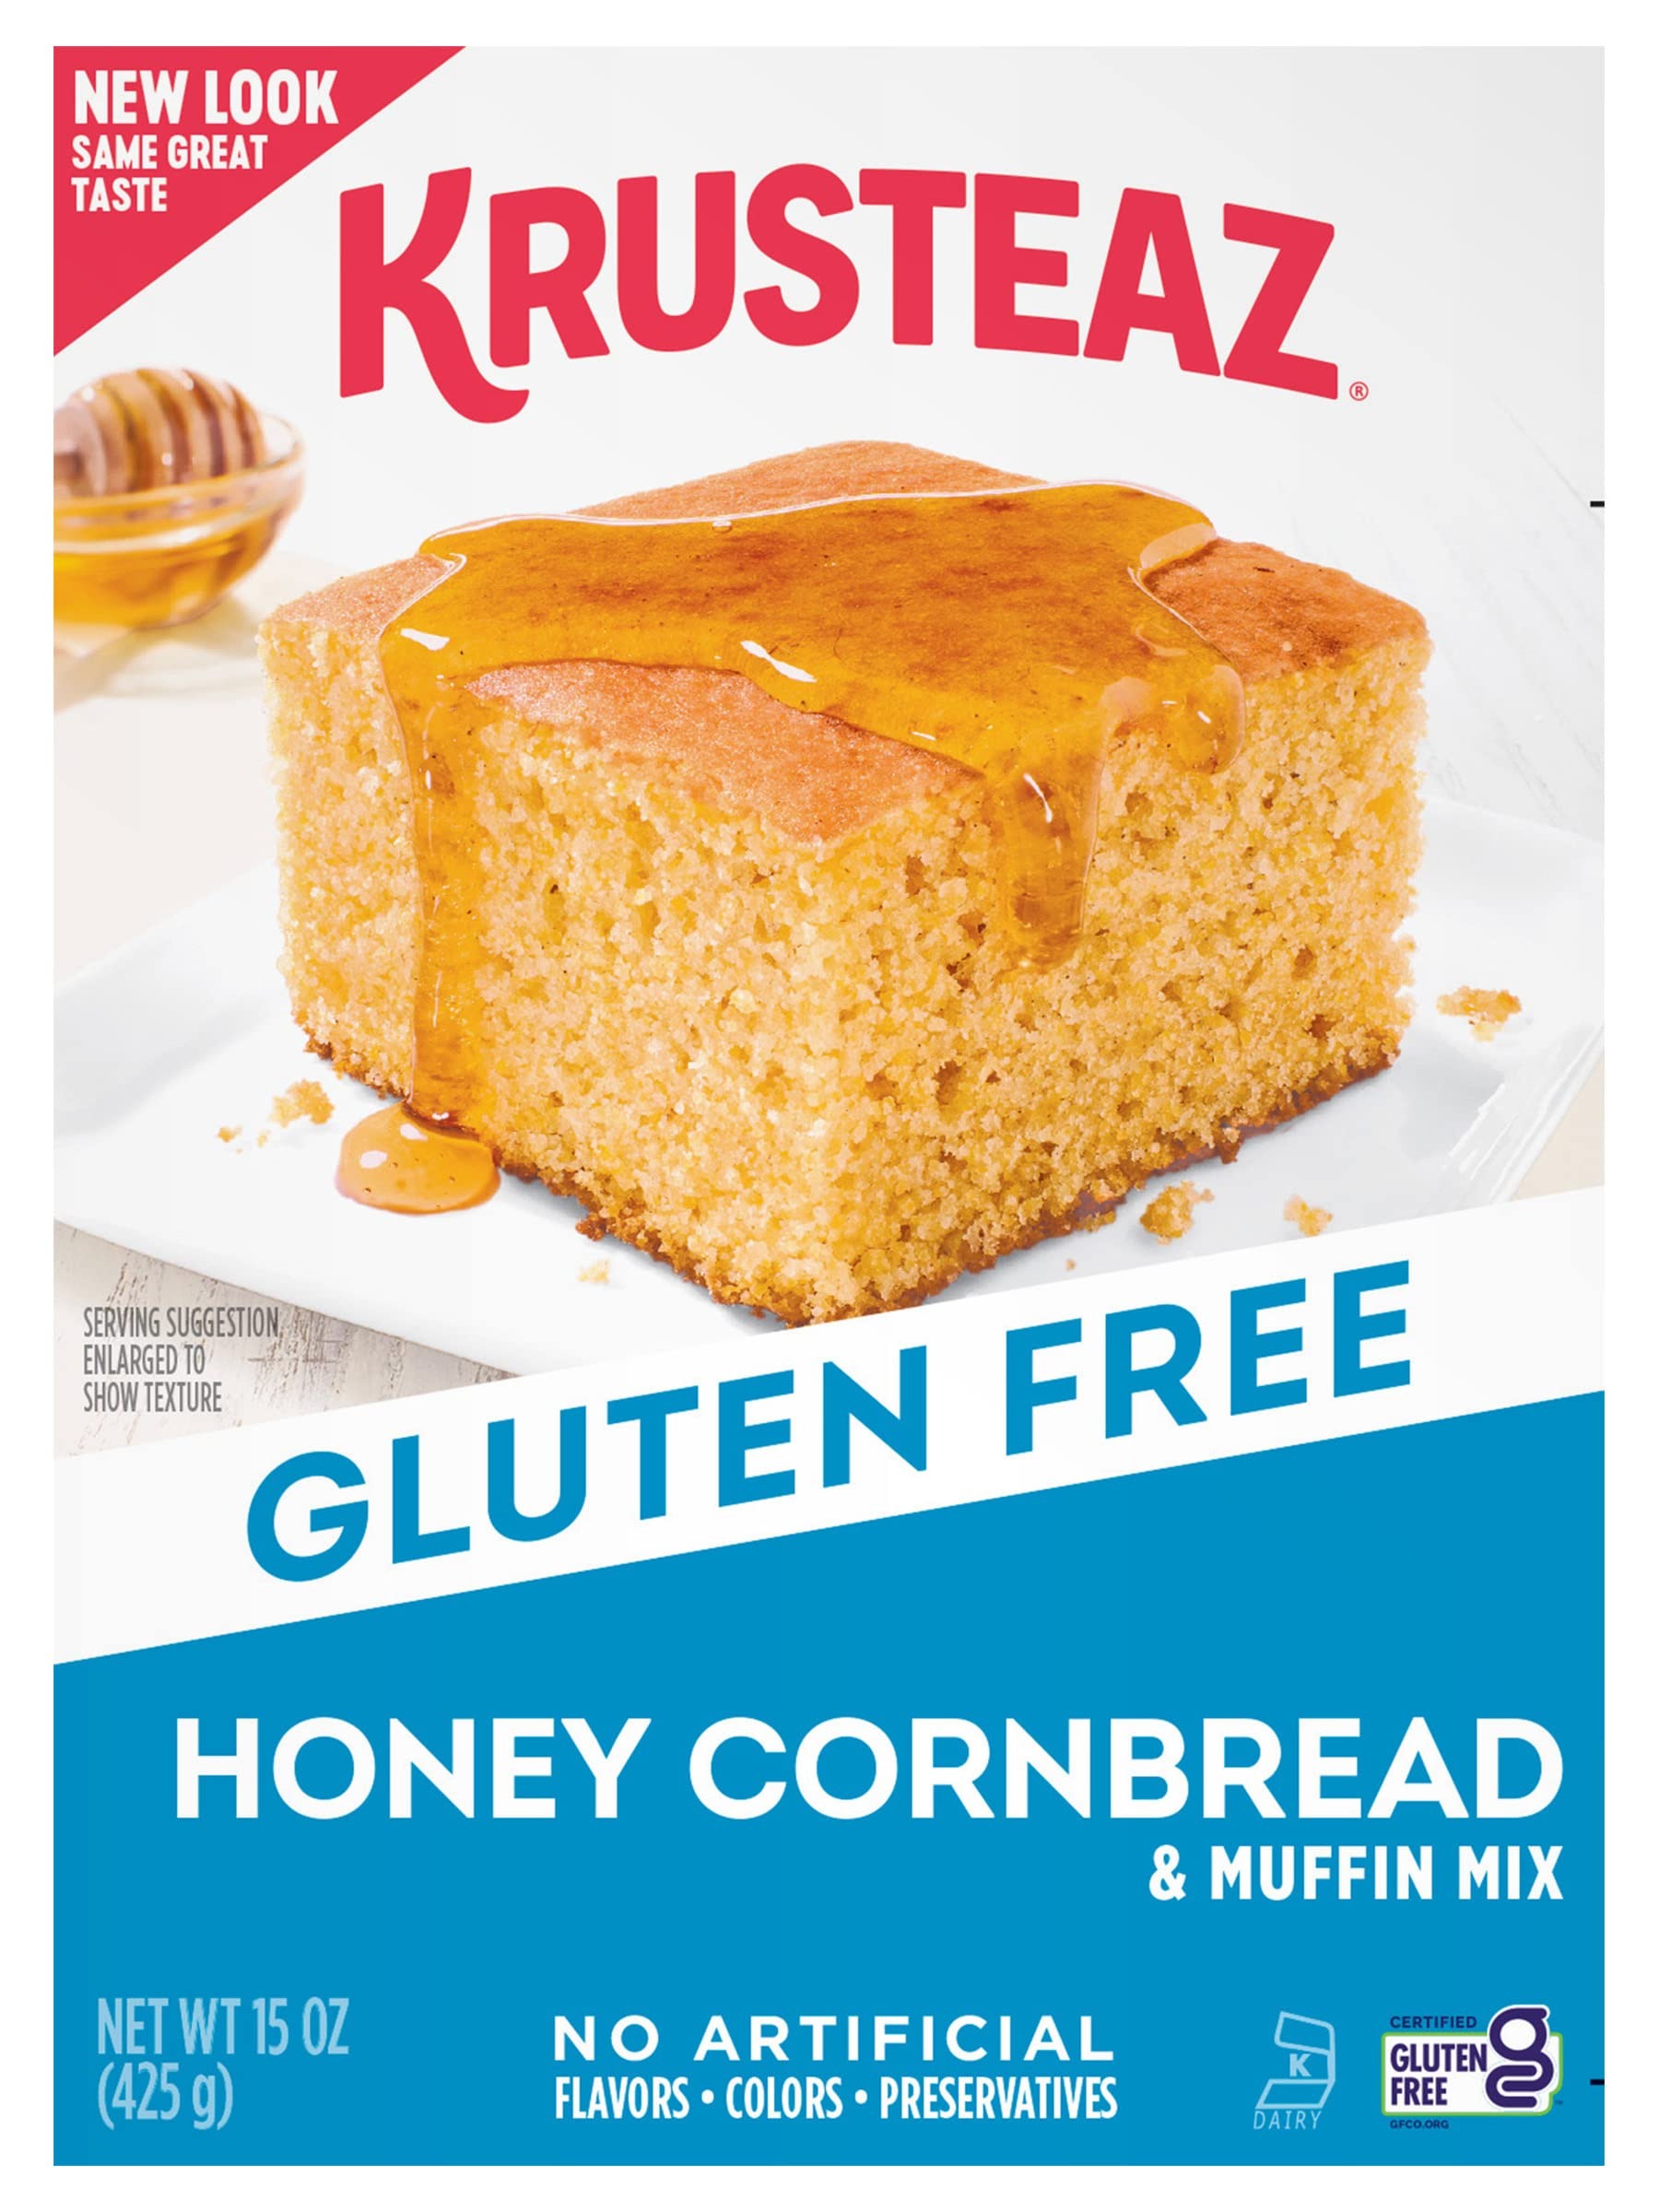
Item Name: Krusteaz Gluten Free Honey Cornbread Mix, Made with Real Honey, 15 oz Box
Bullet Point 1: SAME GREAT TASTE: Our gluten free cornbread packs all the flavor of our classic cornbread mixes.
Bullet Point 2: EASY TO MAKE: Simply add milk, oil and an egg for irresistible cornbread or cornbread muffins.
Bullet Point 3: FAMILIAR INGREDIENTS: No artificial flavors, colors or preservatives.
Bullet Point 4: CERTIFIED GLUTEN FREE: All of our gluten free mixes are certified by the Gluten-Free Certification Organization.
Bullet Point 5: WHAT'S INCLUDED: Every order of this cornbread mix includes one 15-ounce box with a shelf life from production of 365 days. This 8 box pack is great for buying to always keep a Krusteaz mix on hand for when you crave it! *Please see individual box best buy dates
Value: 15.0
Unit: Ounce

Price: 5.79